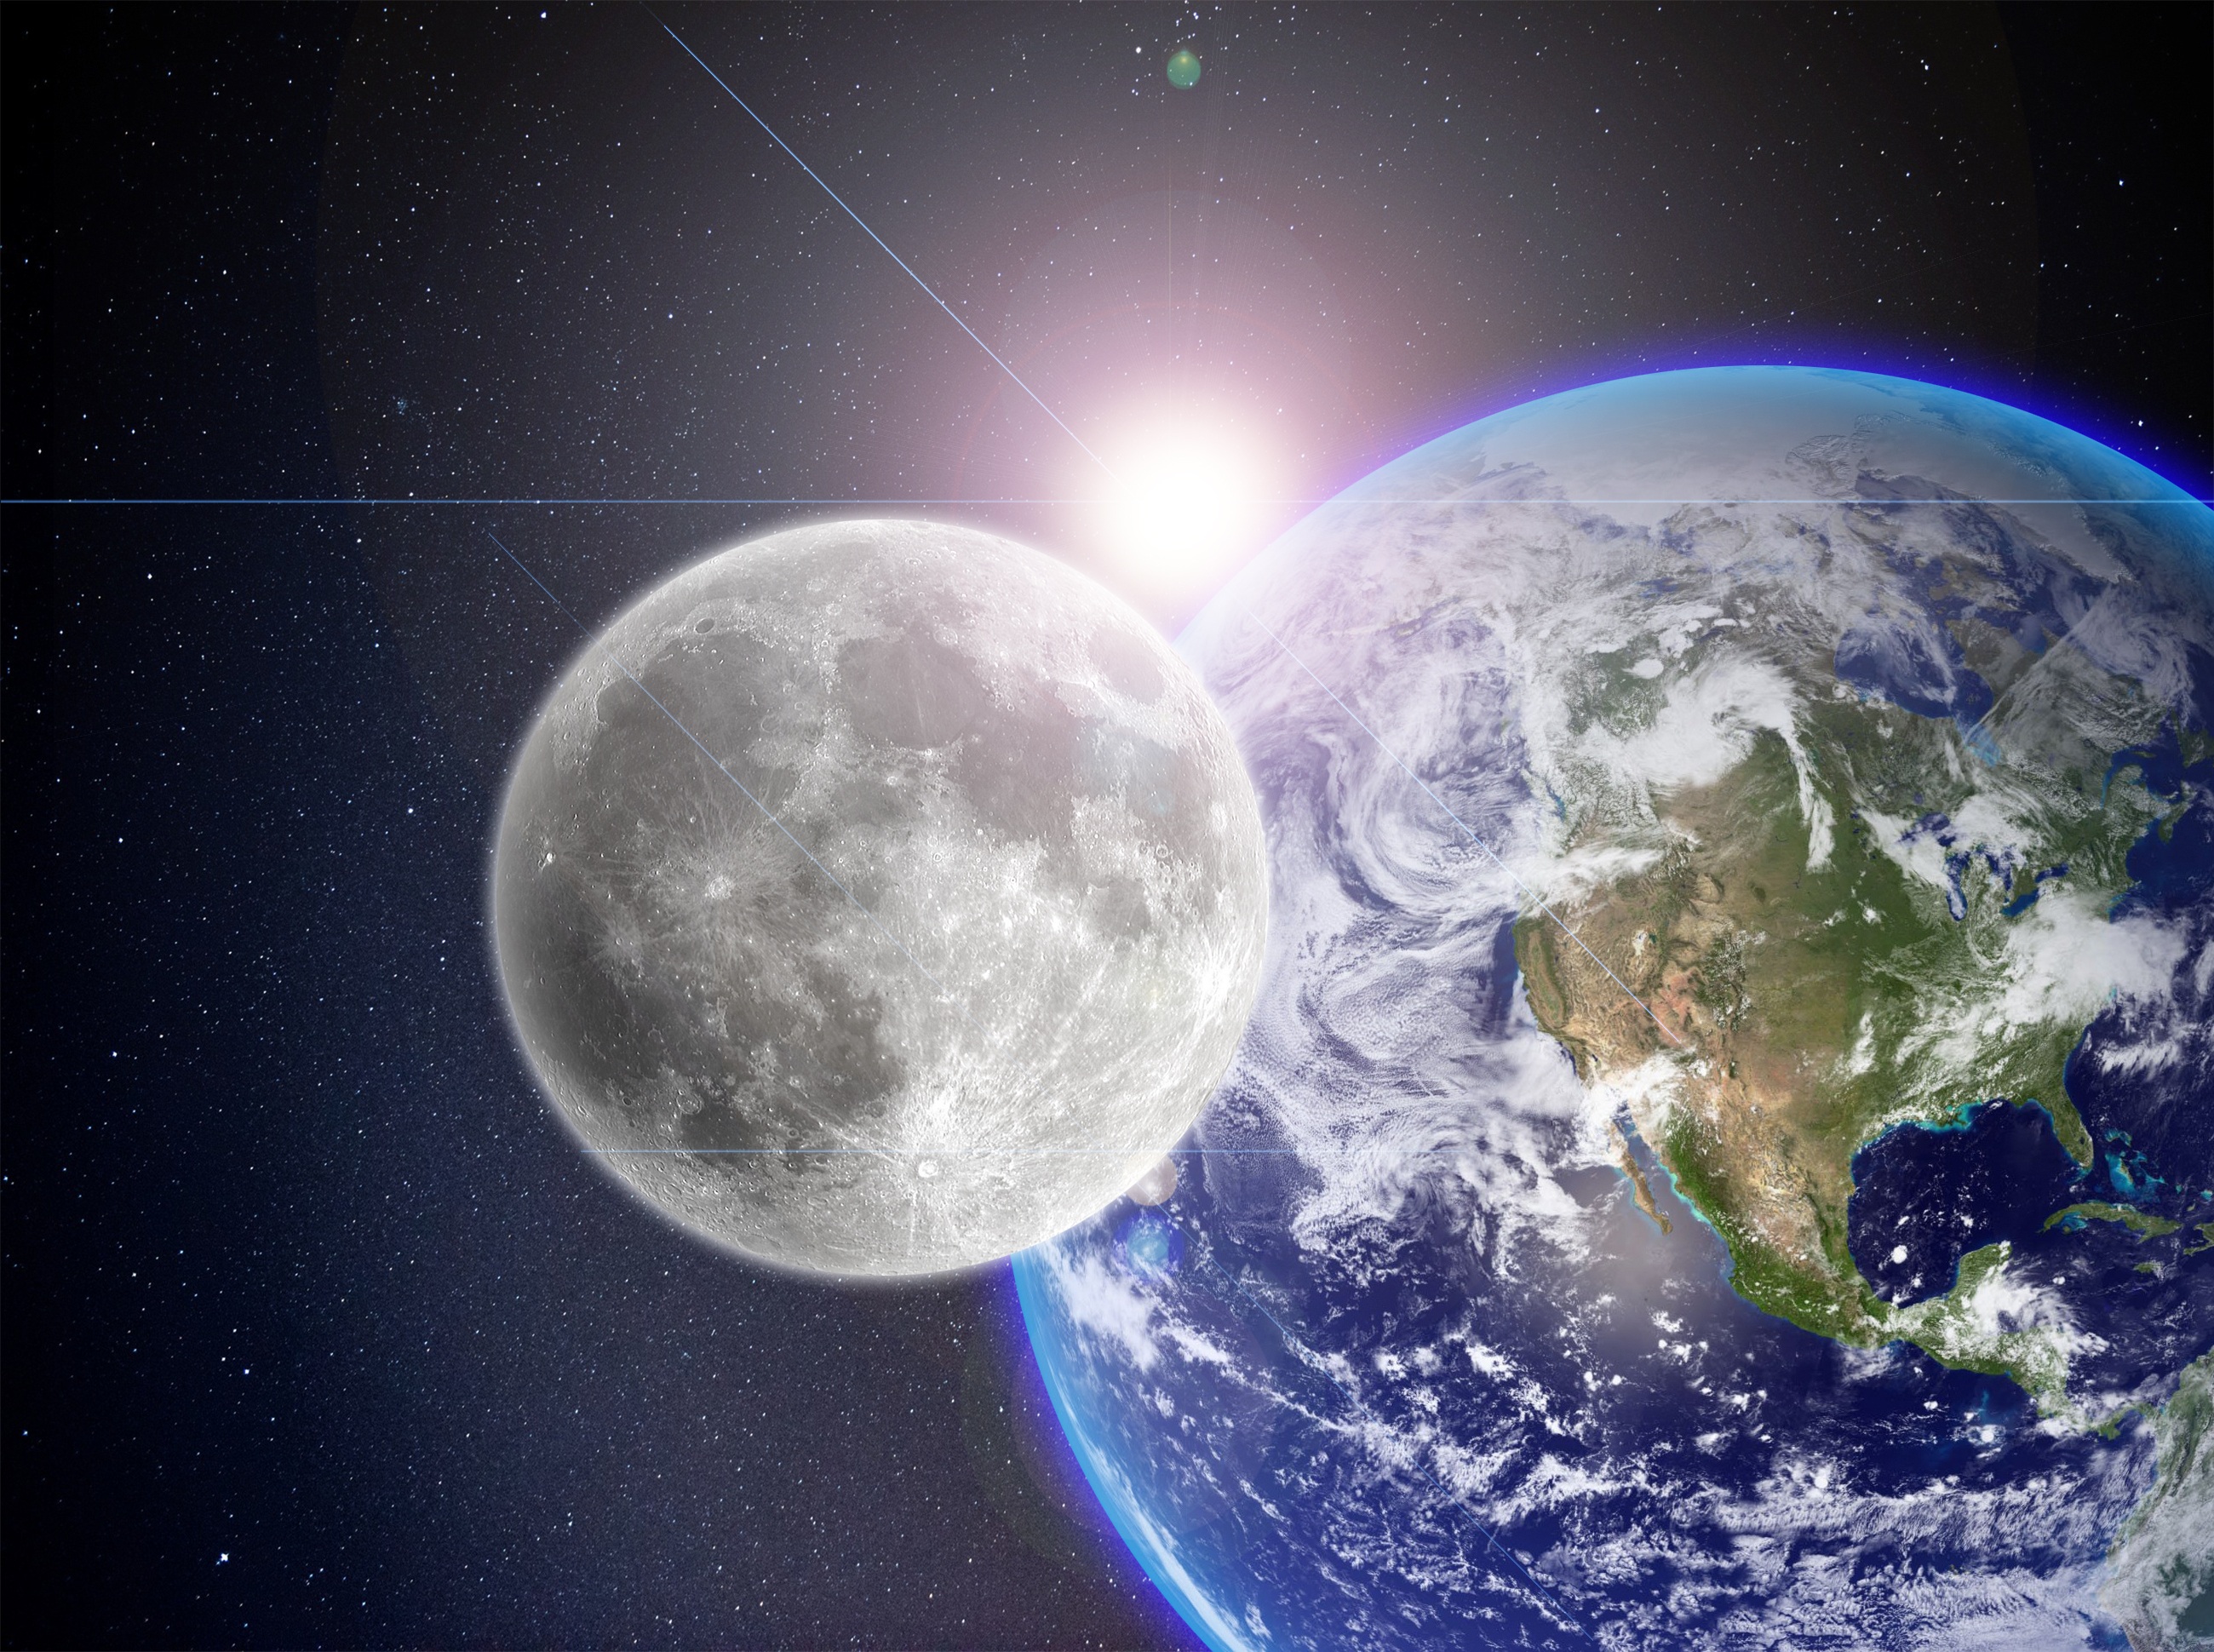
sky, sun, night, star, atmosphere, space, galaxy, moon, outer space, earth, universe, planet, solar system, orbit, astronomical object, blue planet, atmosphere of earth